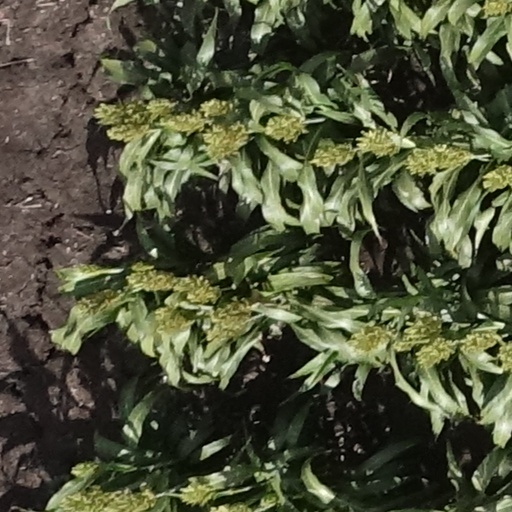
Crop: sorghum